2021 Flores earthquake

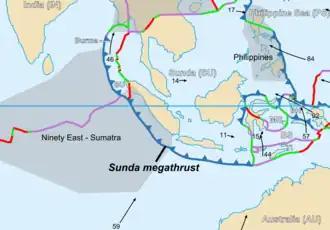
A map showing major plate boundaries of Indonesia.

The Flores region lie at the complex tectonic boundary between the Australian and Sunda plates, as well as several microplates. Among the major active faults are the Flores back-arc thrust fault and Sunda megathrust to accommodate the complex convergence between the tectonic plates. The Flores Back Arc Thrust formed due to the convergence between the Sunda and Australian plates, accommodating compression. The two plates converge at a rate of 80 mm/yr, in which the Sunda megathrust takes 70 mm/yr of the movement. The remaining 10 mm/yr rate is accommodated by the Flores Back Arc Thrust Fault. It runs off the north coast of the Lesser Sunda Islands, in the Banda Sea.